Heering House

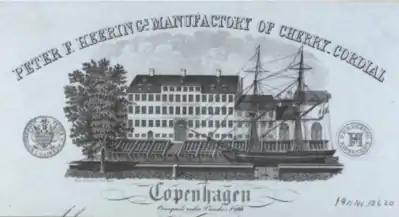
Advertisement for Peter Heering's Manufactory of Cherry-Cordial from 1857

The house was then purchased by Peter Frederik Suhm Heering who needed more space for his expanding business enterprises. He had begun a production of Cherry Heering liqueur in 1818 which had gained world-wide success. In 1833 he had also made a move into shipping, acquiring a schooner built in Svaneke on Bornholm. By 1858, his company, Heering Line, operated a fleet of ten merchant ships which sailed to South America and the Mediterranean Sea.